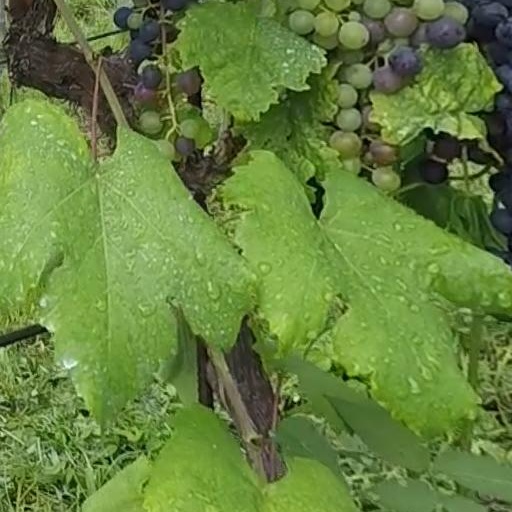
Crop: grape